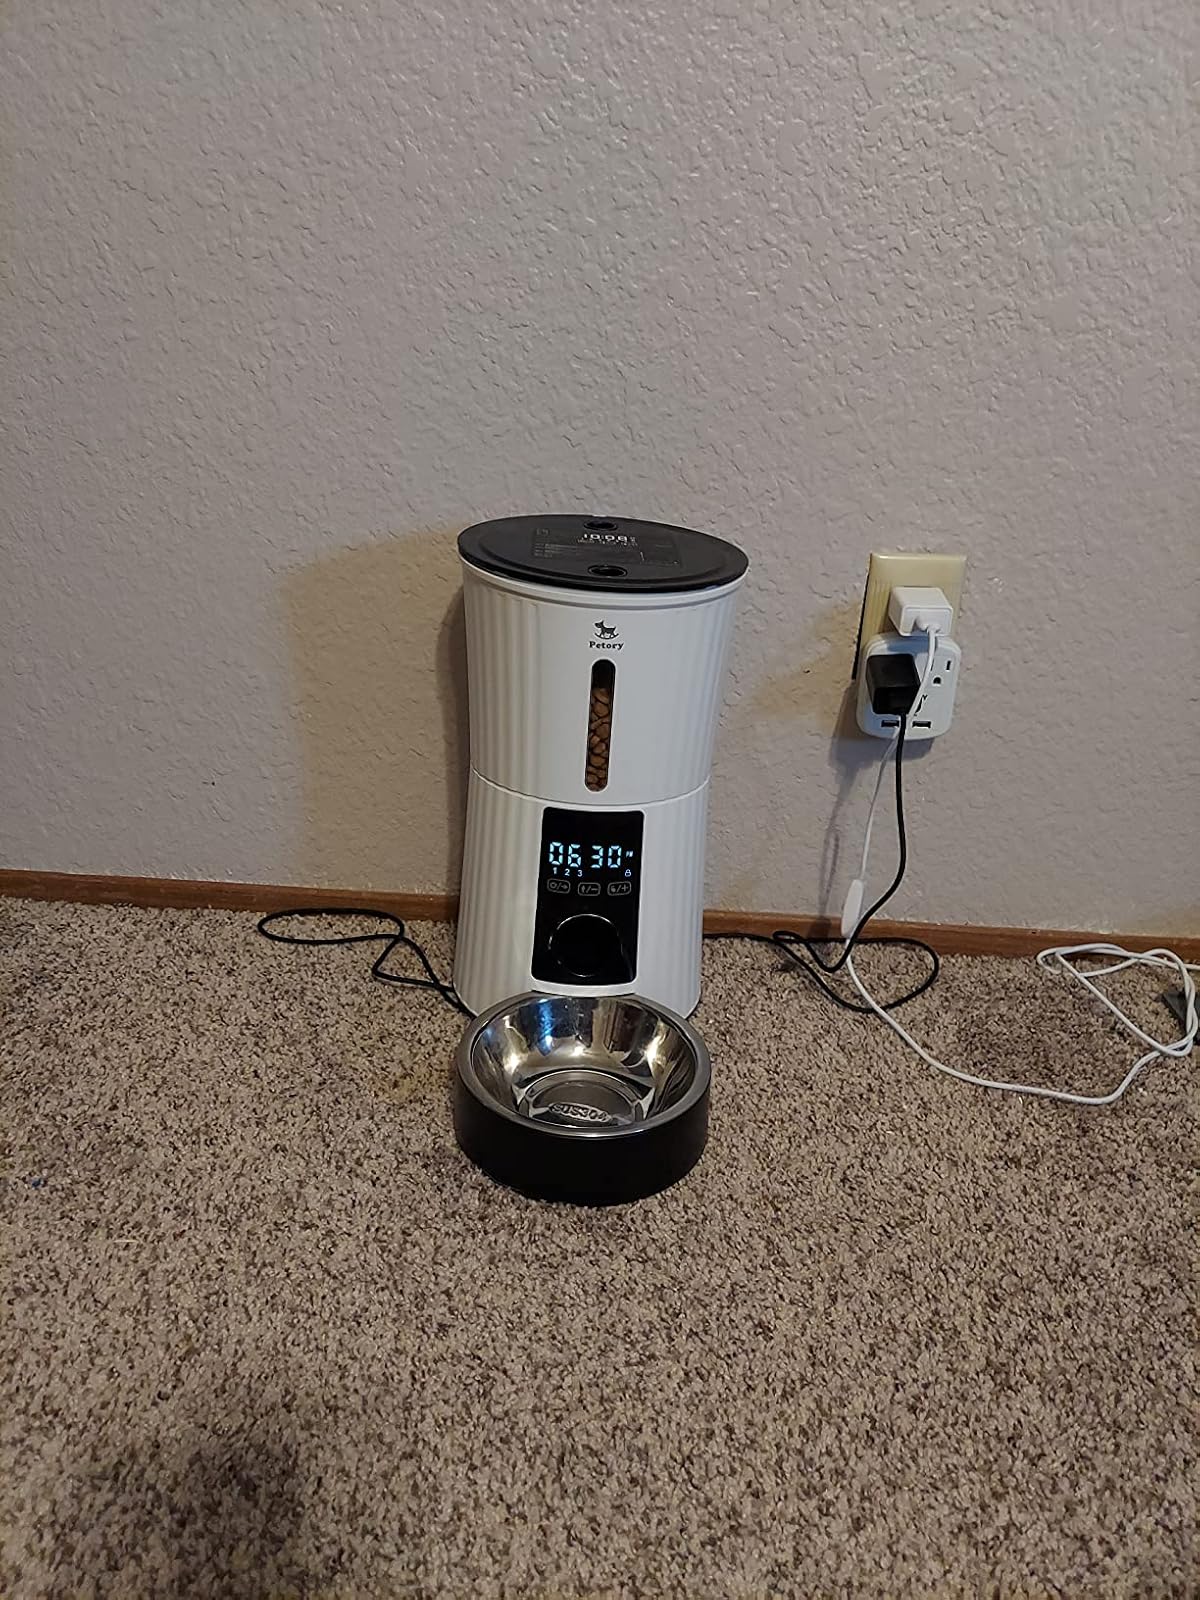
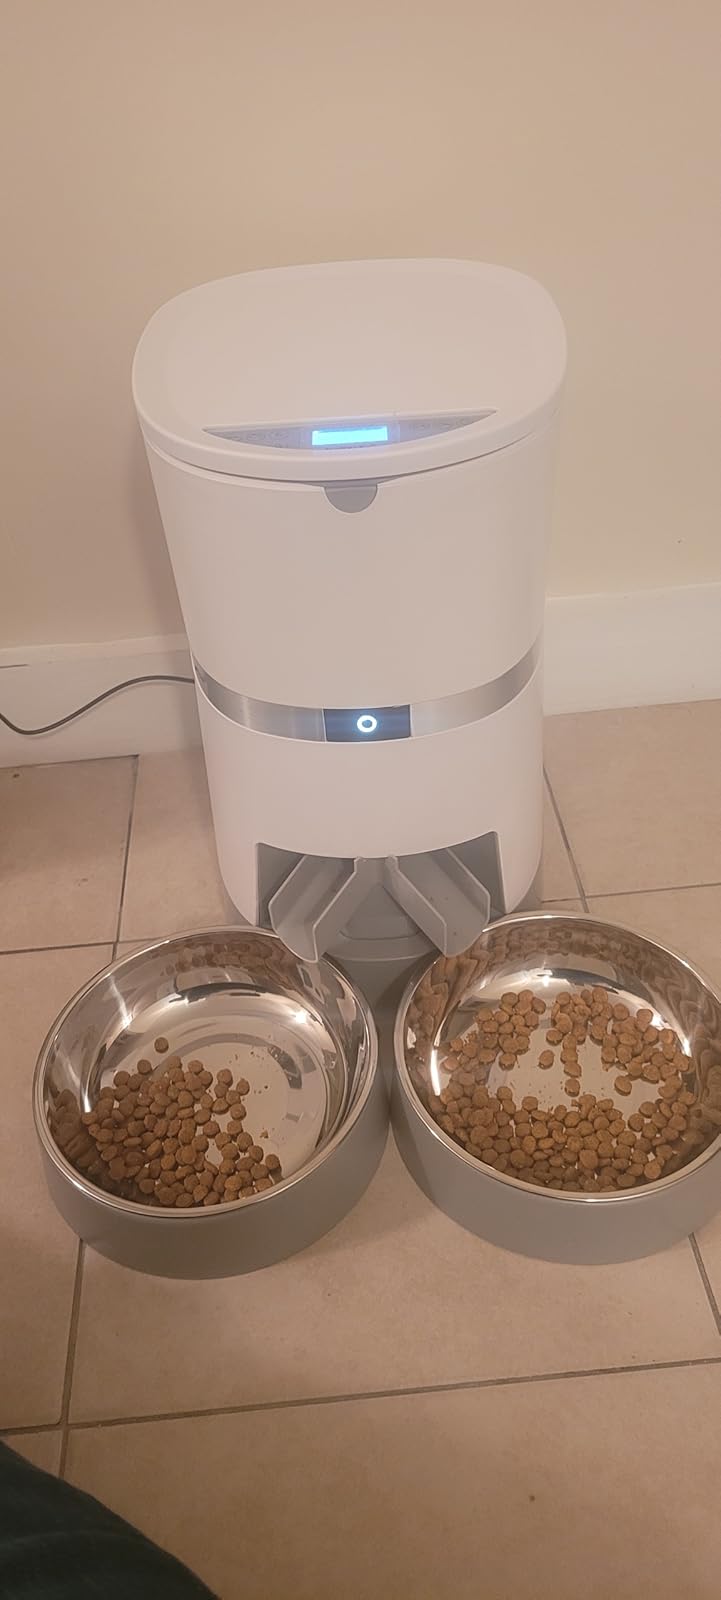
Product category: items_feeder
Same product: no